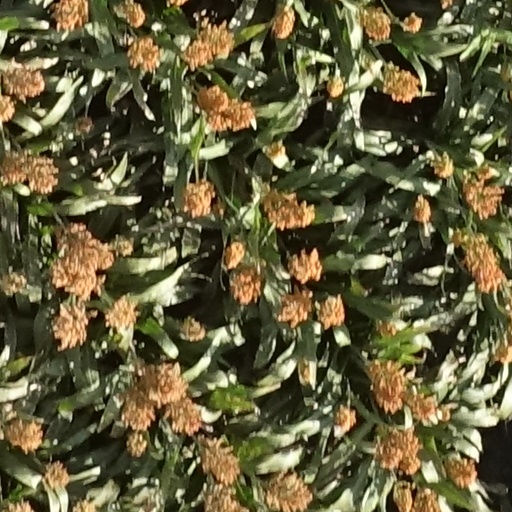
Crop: sorghum